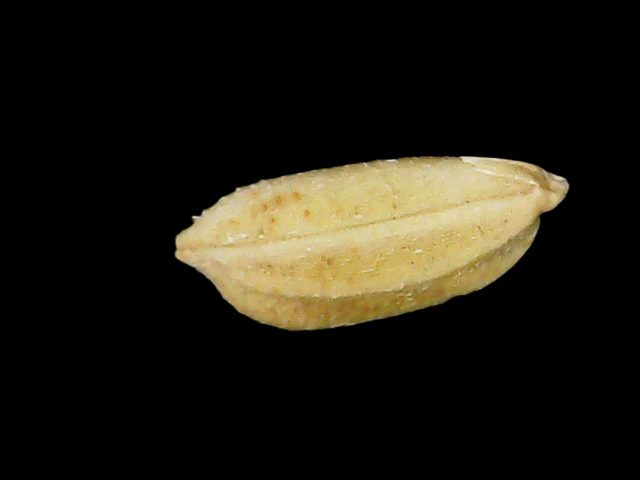
Rice variety: Bd33